New Haven Line

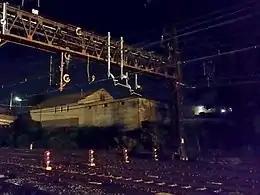
New Haven Line catenary pole at CP 257 showing one remaining old-style signal (no longer used) and track-level dwarf signals that replaced it.

Yankees–East 153rd Street station opened on May 23, 2009. Although it is a Hudson Line commuter station, it offers New Haven and Harlem Line commuters direct game-day service on weekends and after weeknight games, and shuttle service from station during peak periods. The Yankee Stadium station, Harlem-125th Street and are the three Metro-North stations that serve New Haven Line customers without being located on the Line itself.